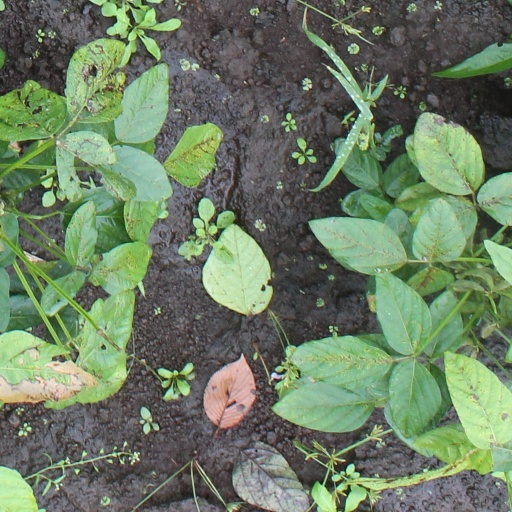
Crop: soybean